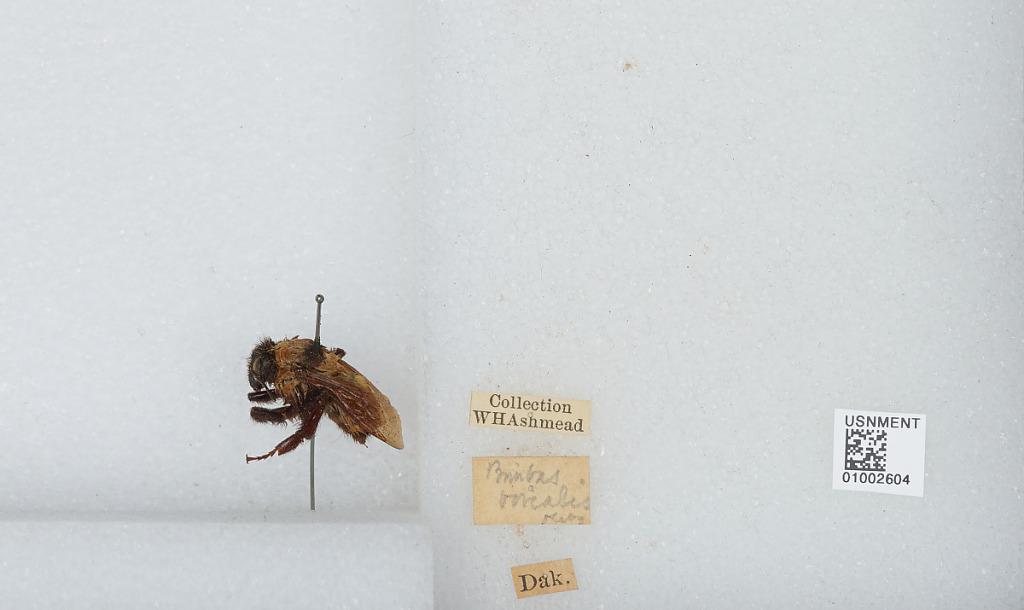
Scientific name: Bombus (Fervidobombus) fervidus fervidus (Fabricius)
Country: United States
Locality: North or South Dakota